My Wife Is a Gangster 3

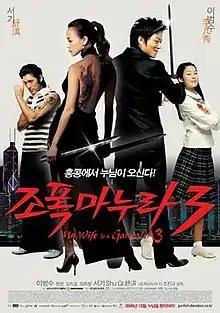
Theatrical release poster

My Wife is a Gangster 3 is a 2006 Korean film. It is a sequel to "My Wife Is a Gangster 2".